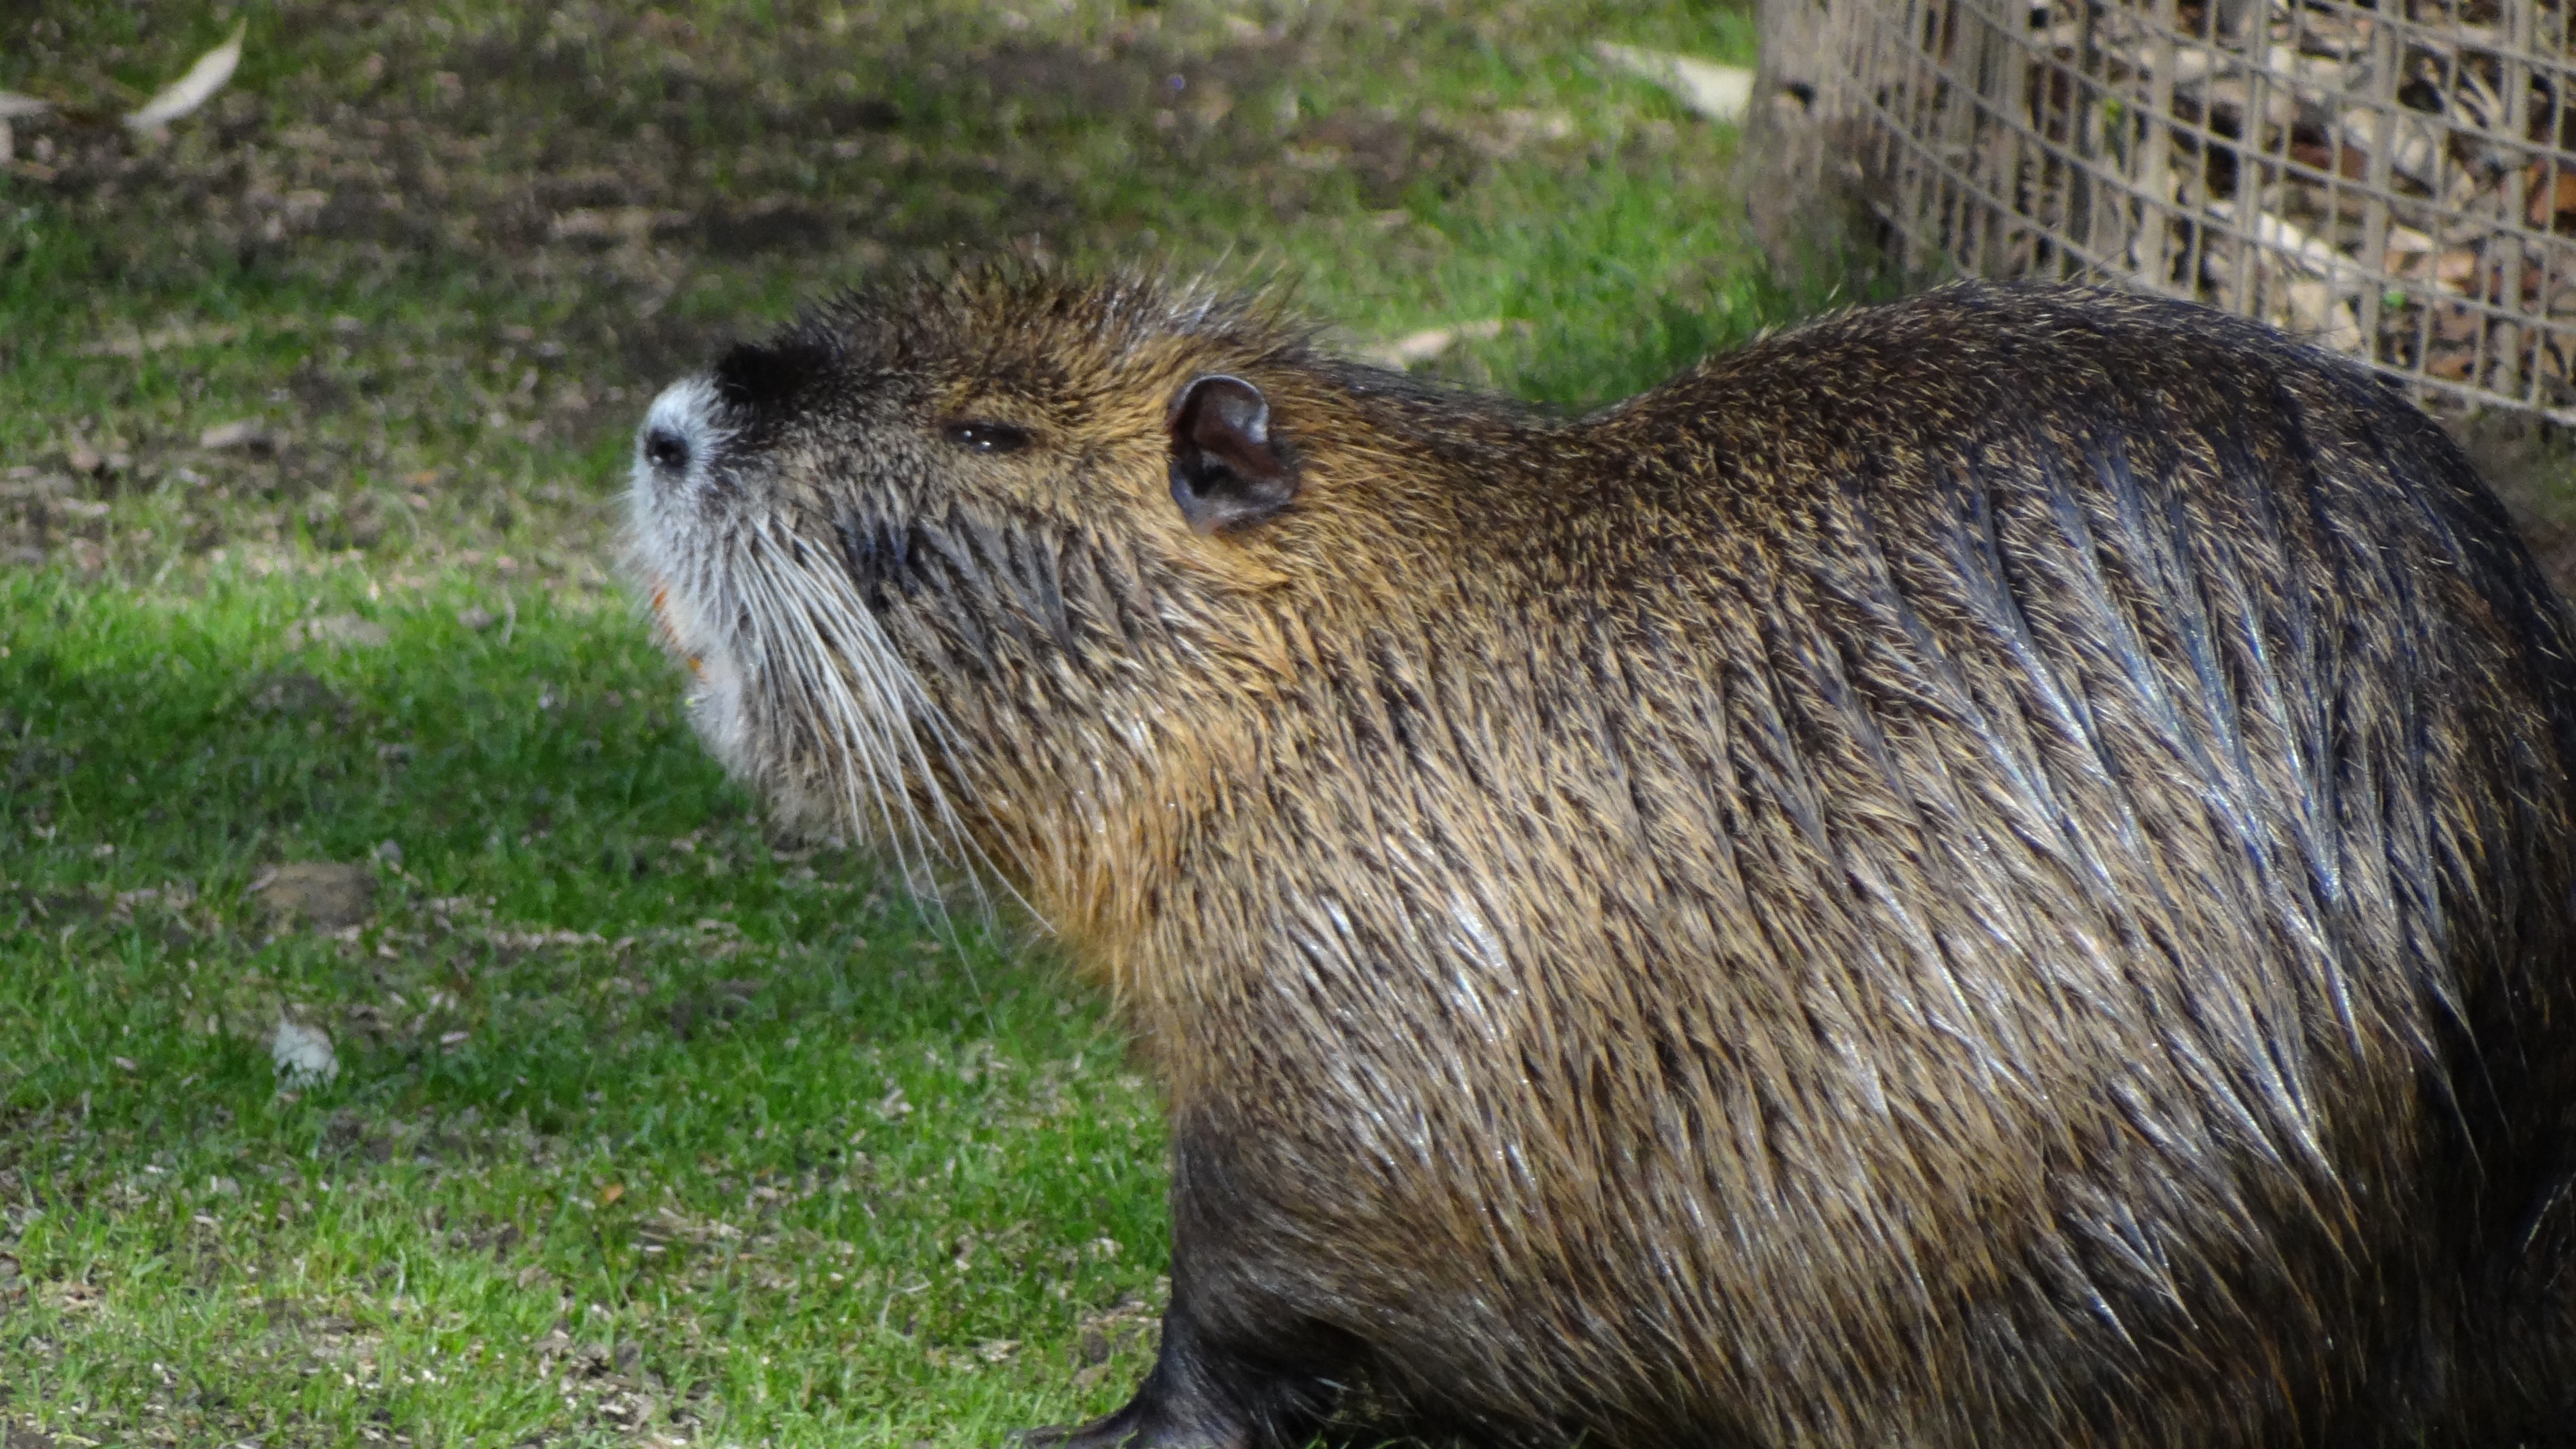
water, wildlife, mammal, squirrel, rodent, fauna, whiskers, animals, vertebrate, capybara, marmot, nutria, fox squirrel, degu